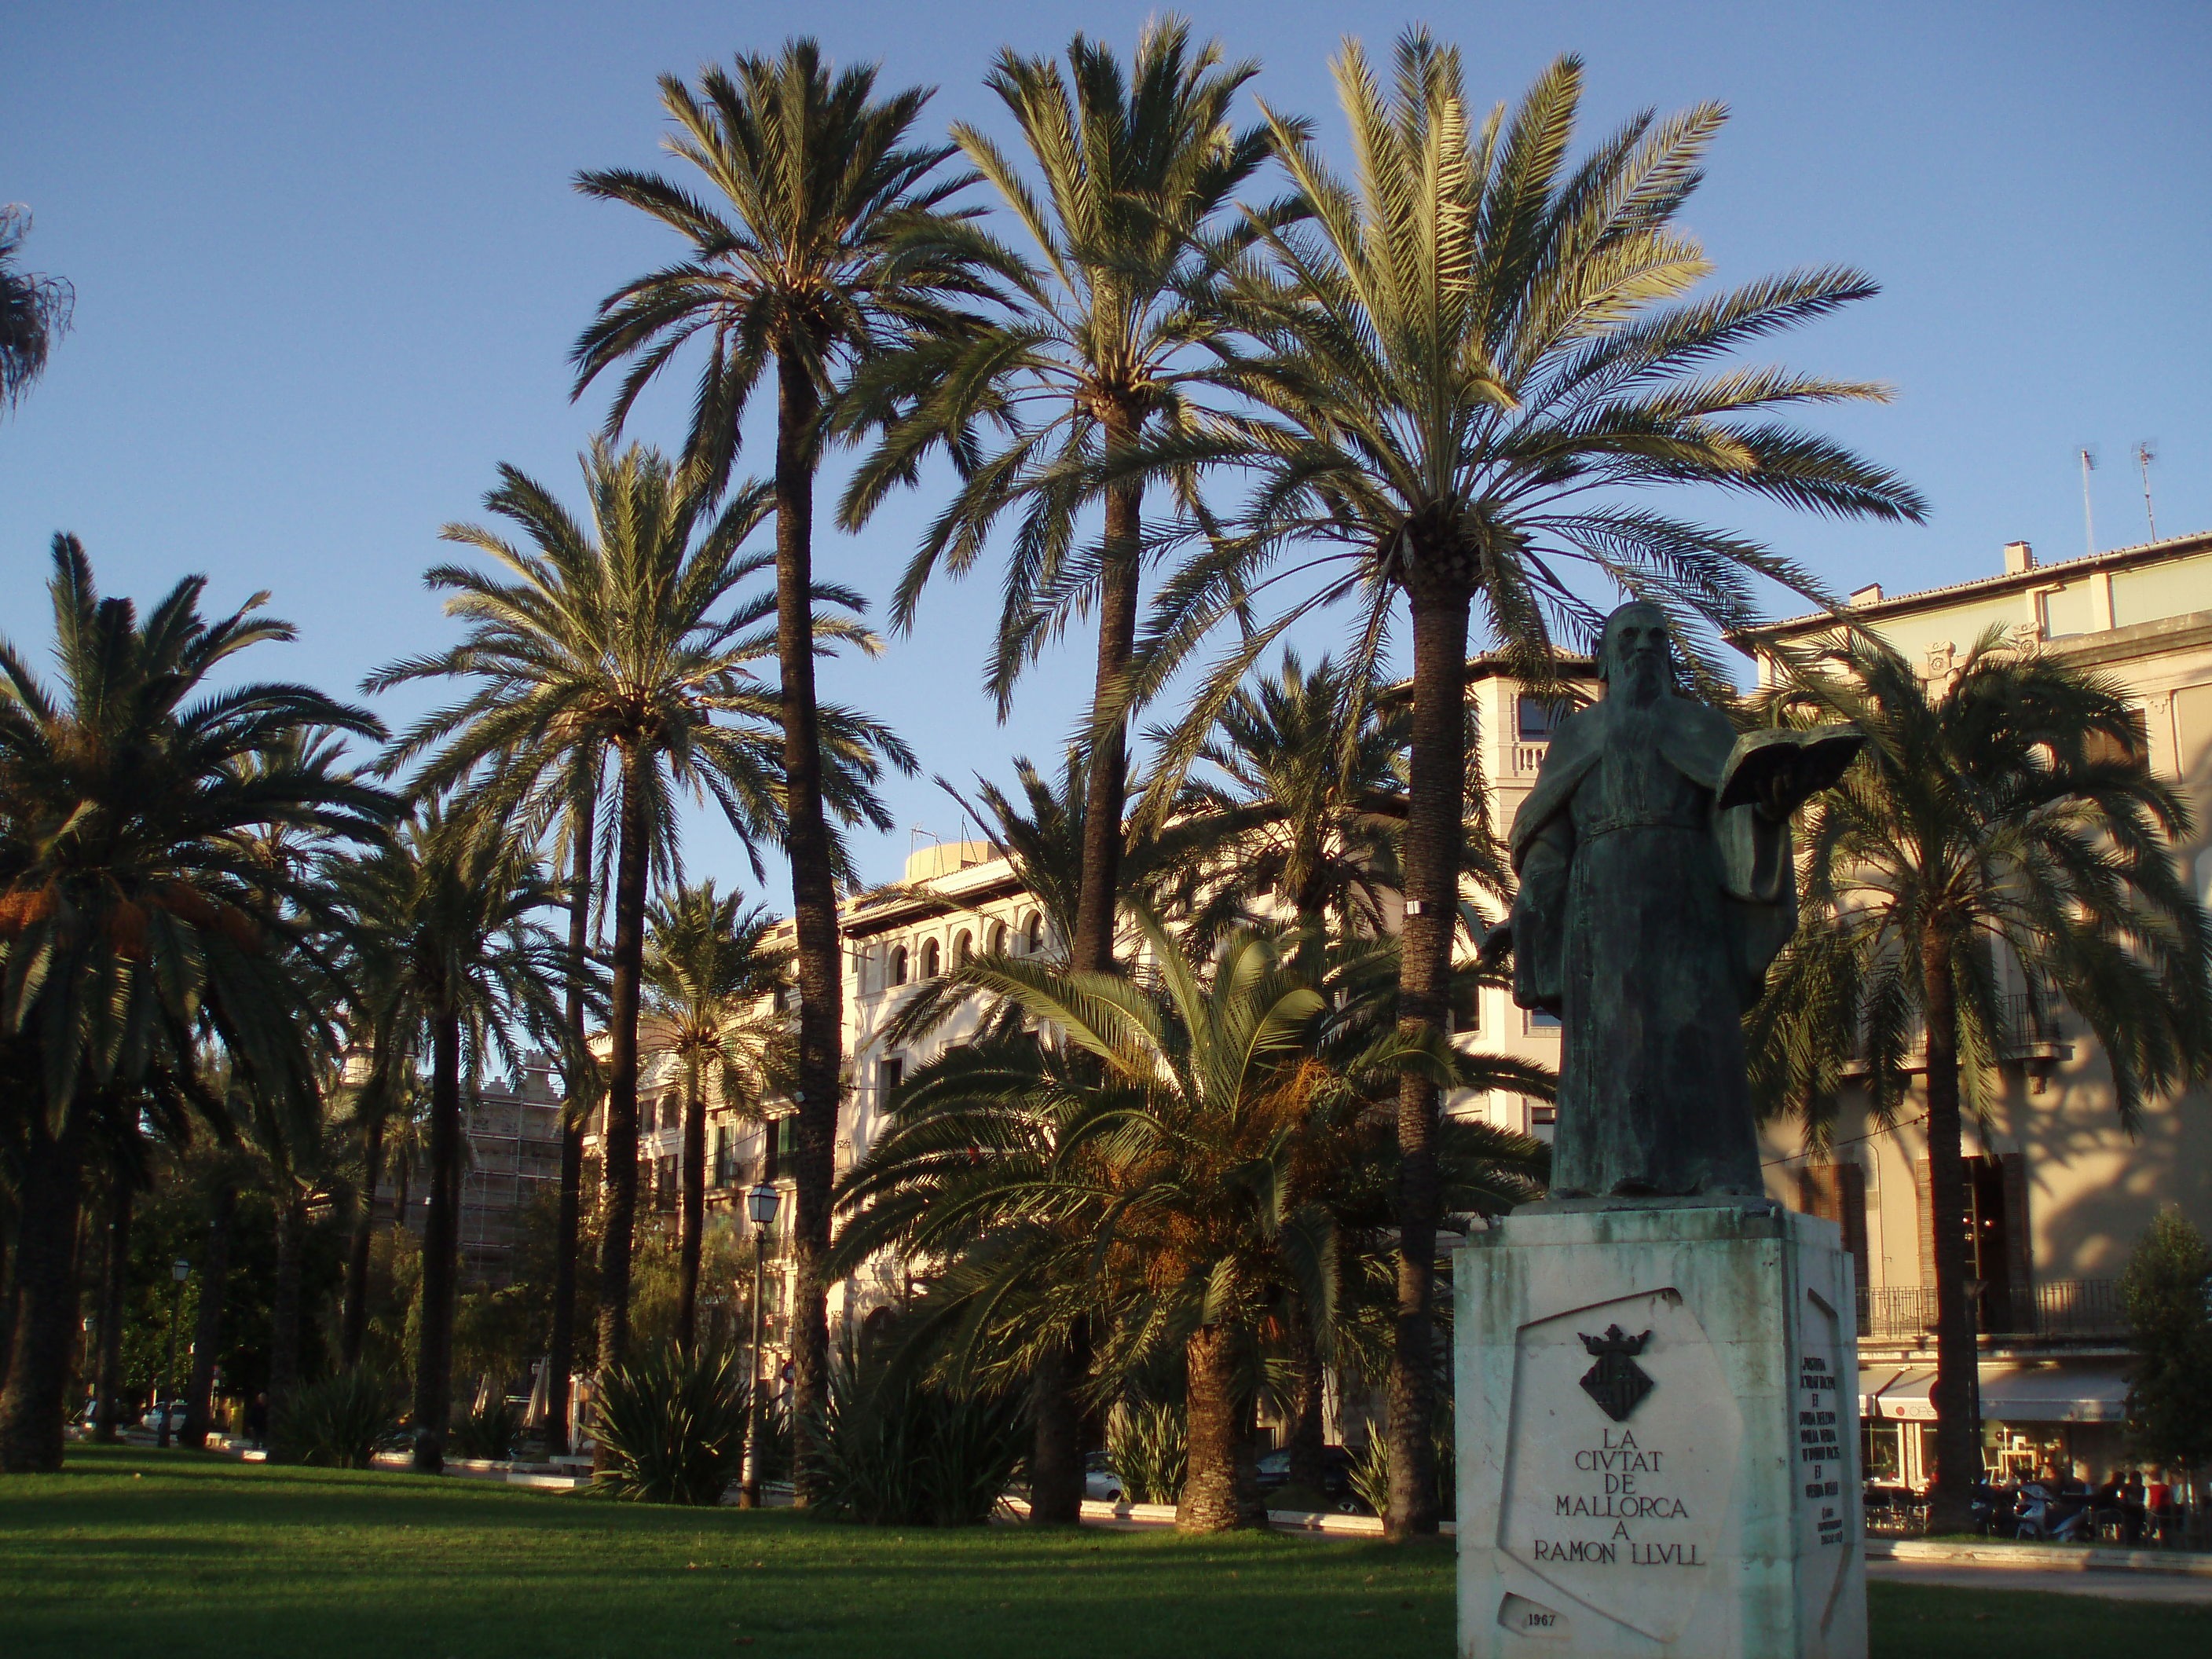
tree, plant, monument, vacation, statue, botany, sculpture, mallorca, palm trees, palma de mallorca, woody plant, arecales, palm family, ramon llull